Iisalmi

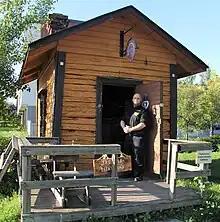
Restaurant Kuappi

Iisalmi, even though being a relatively small town, has many cultural events on small and somewhat larger scales. One memorable event, of the many, is ""Rompepäivät"", which translates as "the days of old junk and stuff". People gather together bringing various old items, from small sewing needles to old tractors, for everyone to see and many small things to be sold. A few old restored cars, trucks, motorcycles and tractors, some of them Finnish-made, are displayed for others to see. Here people talk about "good old times" or wonder over "ancient artifacts". Sometimes some of the finely restored machines are for sale to anyone interested to buy—of course if they can afford it.